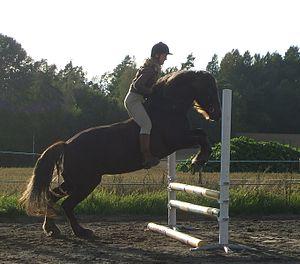
La monte à cru est une forme d'équitation ou le fait, pour un humain, de monter sur le dos d'un animal sans utiliser une selle. Il s'agit le plus souvent d'un cheval, bien que la monte à cru soit aussi associée aux enfants pour les poneys et les ânes. De façon marginale, la monte à cru peut s'effectuer sur des autruches.